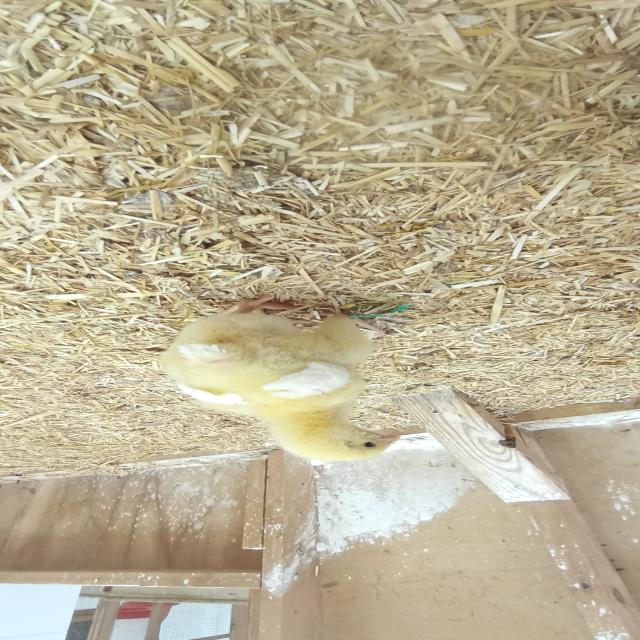
Weight: 191 g